Western Connecticut Health Network

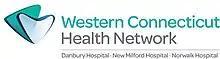
Old logo prior to merger with Health Quest

Western Connecticut Health Network was a non-profit group of three Western Connecticut hospitals formed in 2010 by Danbury Hospital, New Milford Hospital and Norwalk Hospital. In 2019, WCHN merged with Health Quest, a chain of hospitals mostly in the Hudson Valley, to become Nuvance Health. In addition to the three hospitals, Western Connecticut Health Network included: